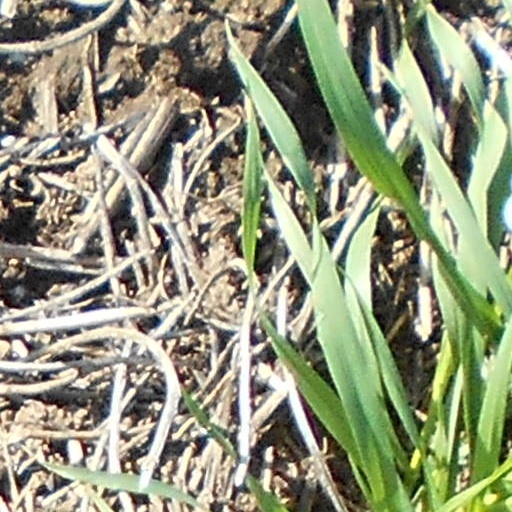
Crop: wheat